Gandhi Hill, Vijayawada

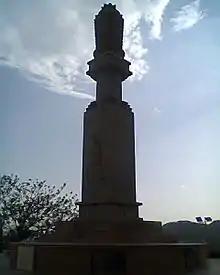
Gandhi memorial stupa

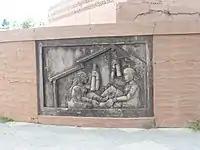
Inscriptions on Gandhi statue at Gandhi hill.

Gandhi Hill is considered as a monument of Indian Independence struggle and pays homage to Father of the nation, Mahatma Gandhi. The Gandhi Hill Memorial has a stone slab with inscriptions of Gandhi quotations. The facility has a library and a planetarium, and offers a show on the father of the nation. On 6 October 1968, a stupa tall was unveiled by former President of India, Dr. Zakir Hussain. There are also seven tall pillars, each tall.